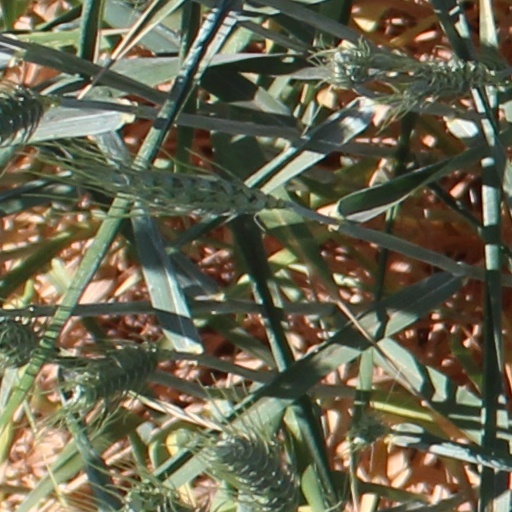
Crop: wheat